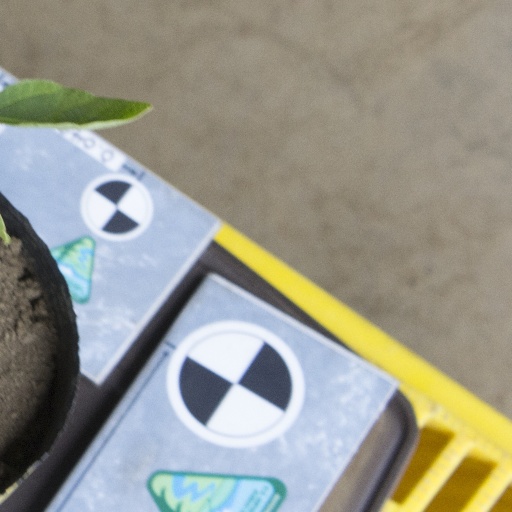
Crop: soybean